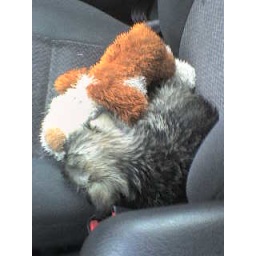
Katie sleeping in the car with her puppy